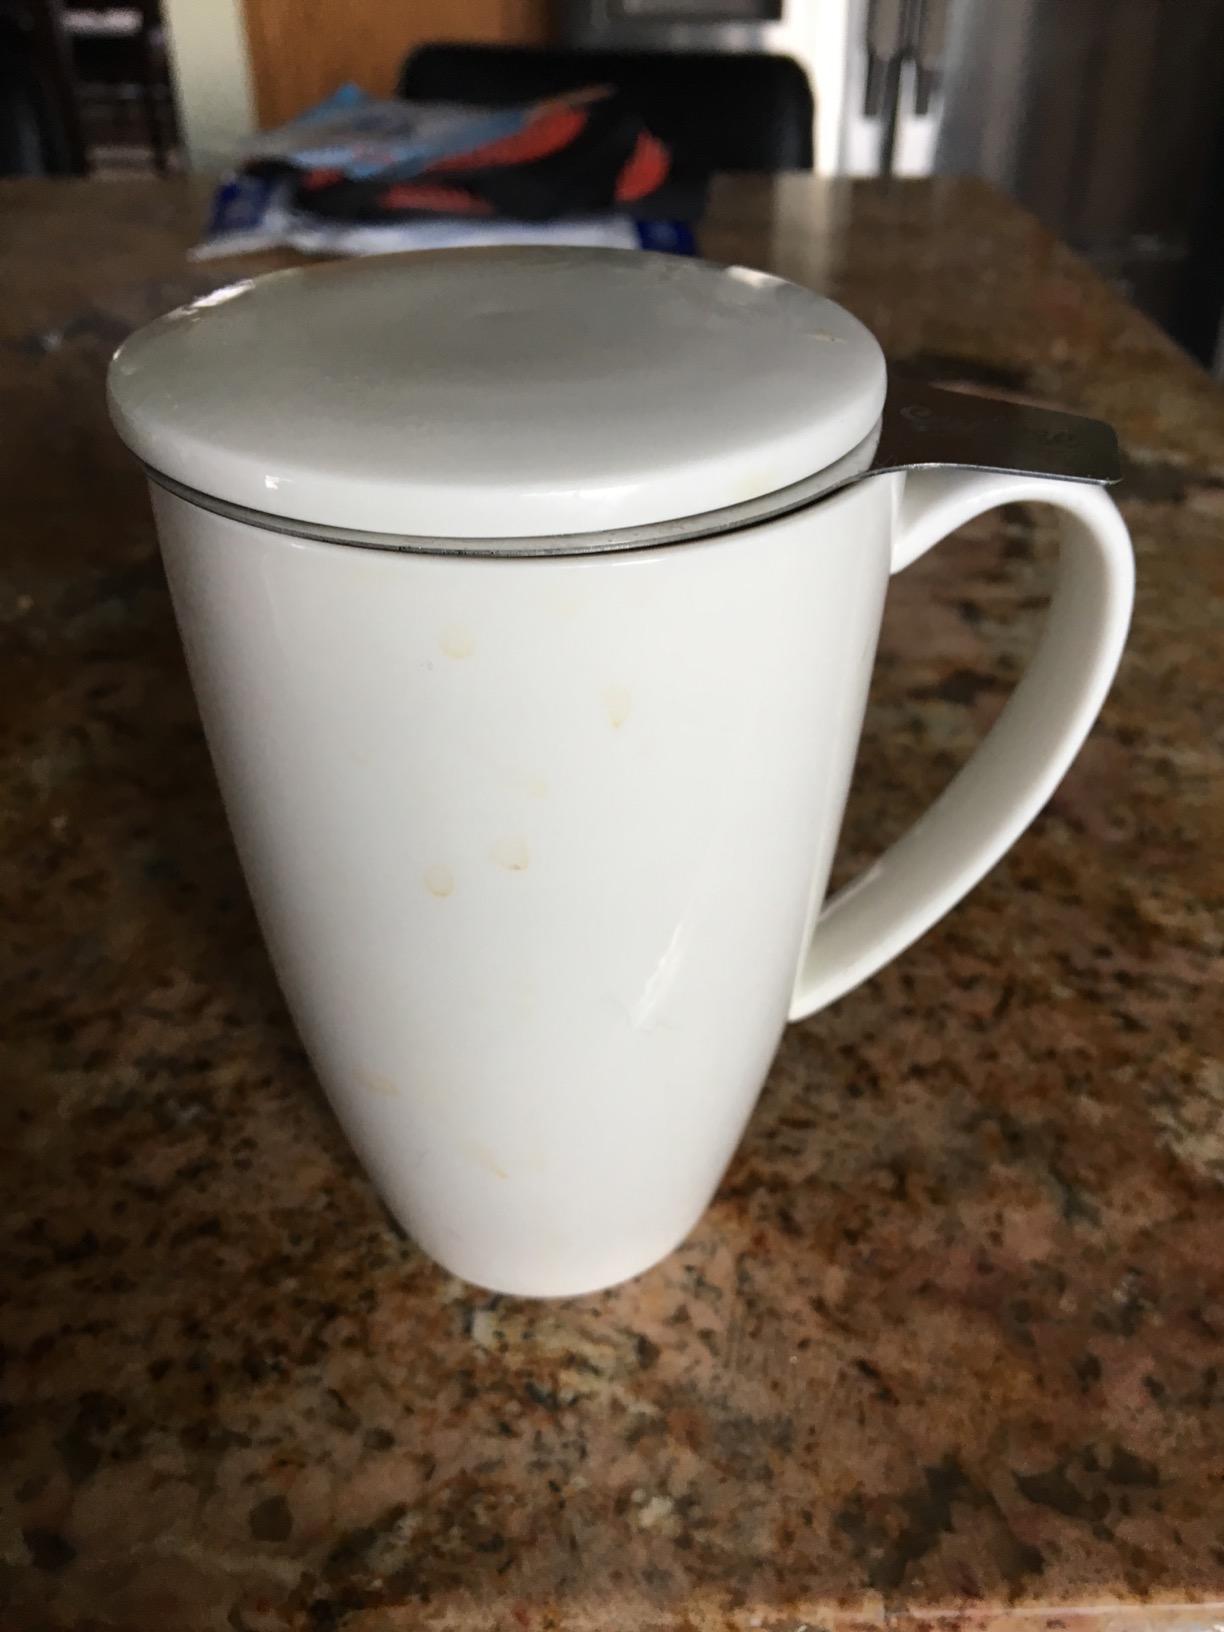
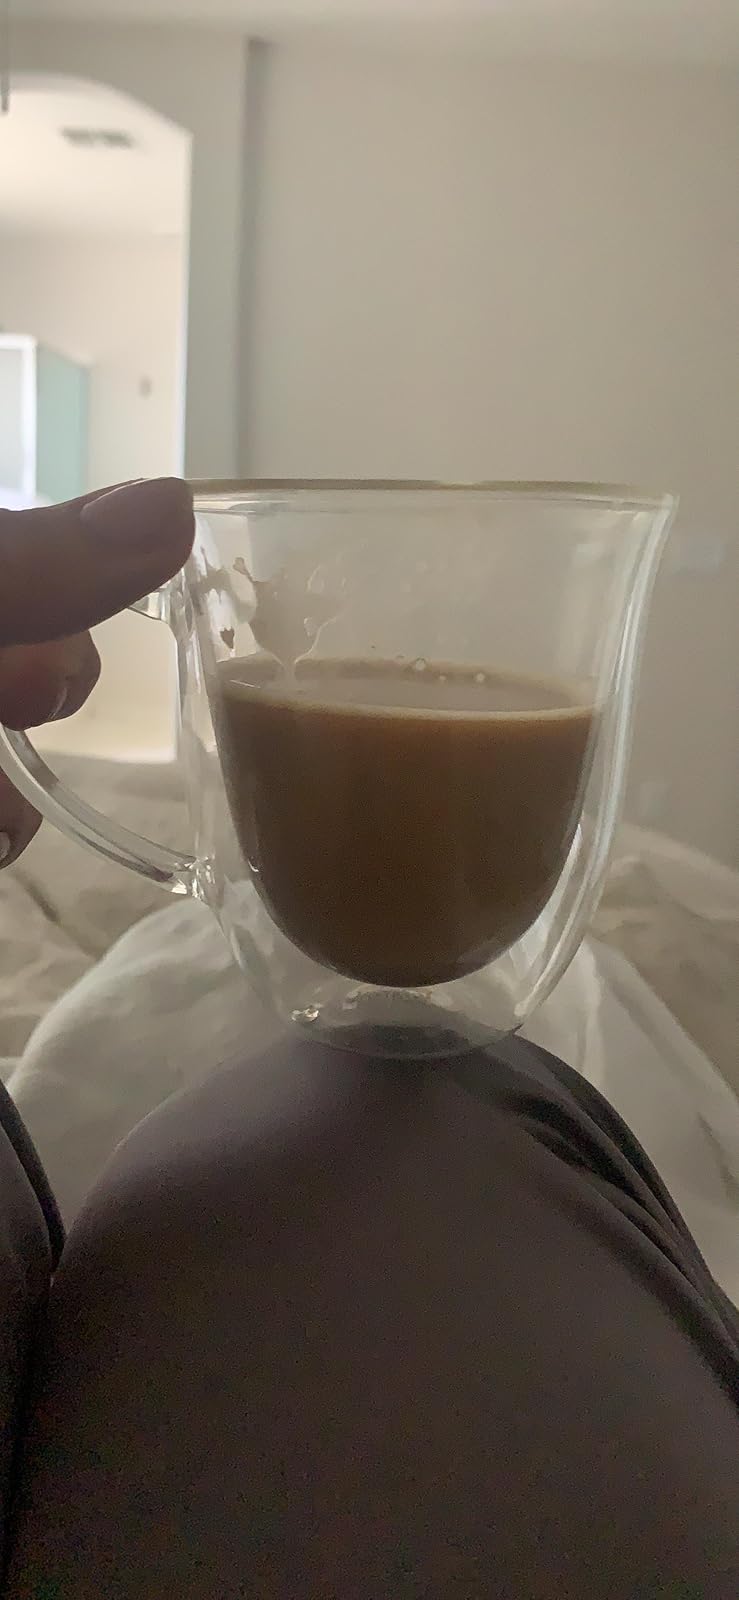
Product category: items_mug
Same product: no